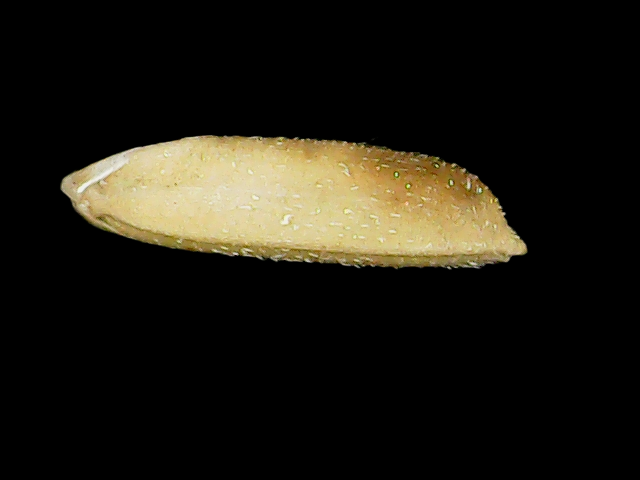
Rice variety: Binadhan16